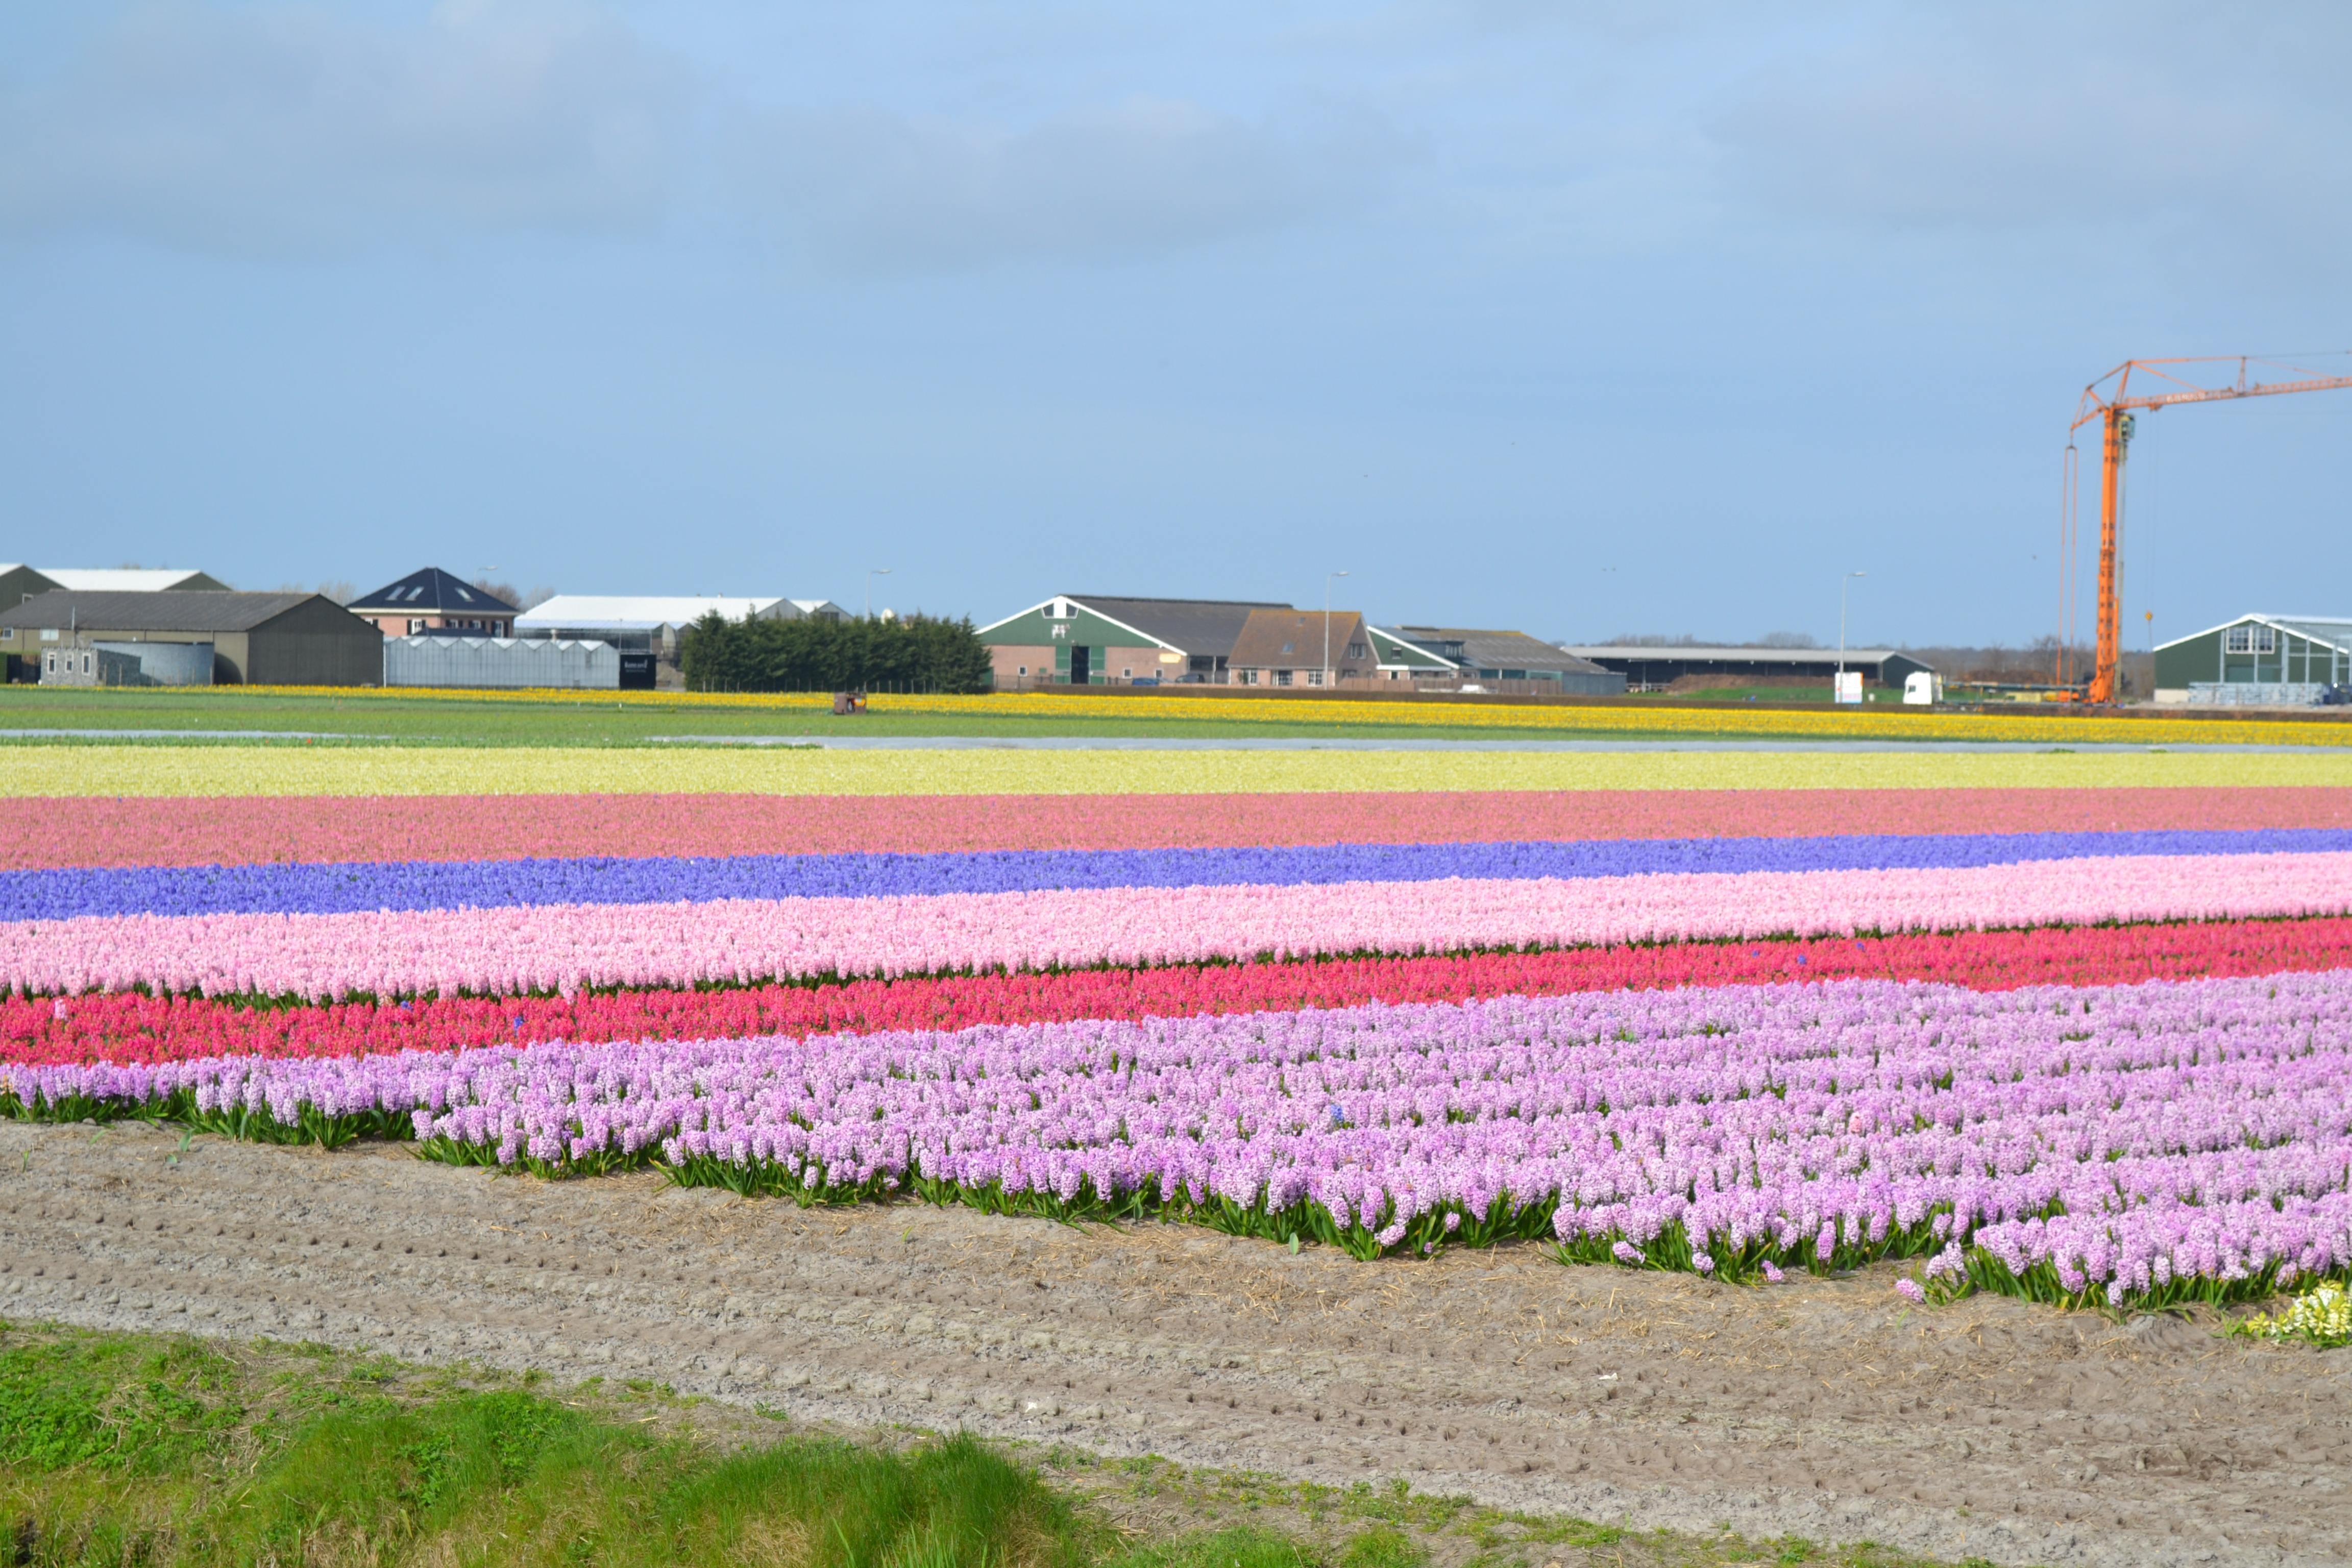
plant, field, farm, flower, spring, bulb, blooming, agriculture, stadium, plain, amsterdam, netherlands, gardening, dutch, rural area, flowering plant, grass family, land plant